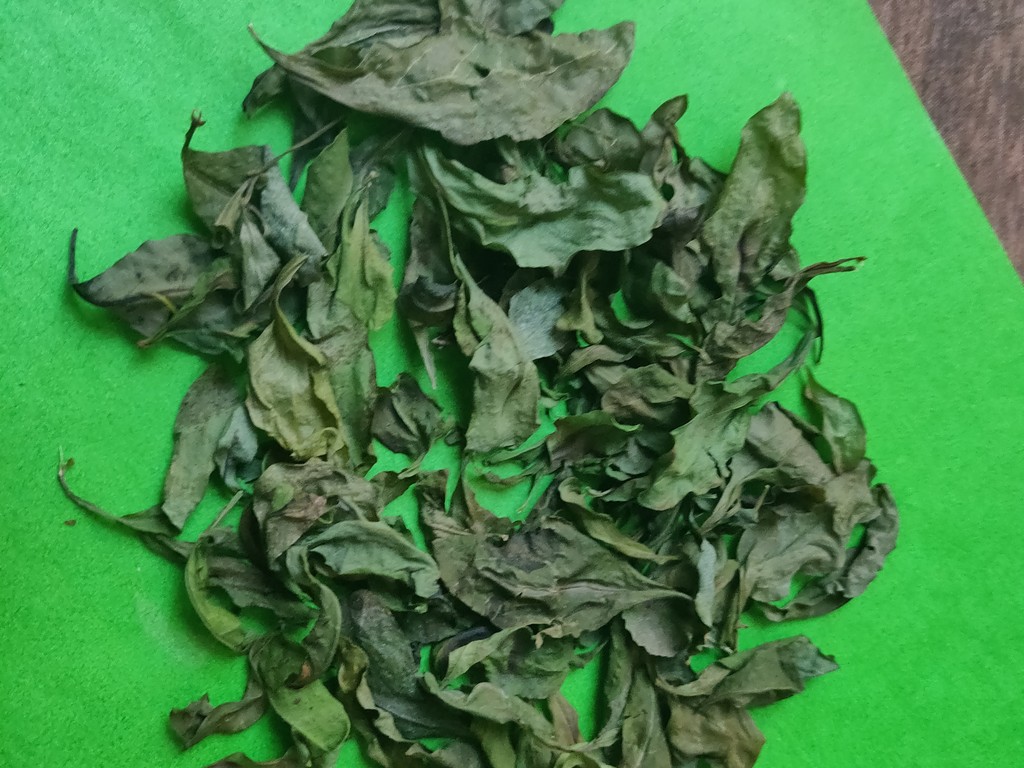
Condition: Dried
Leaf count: multiple
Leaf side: unknown